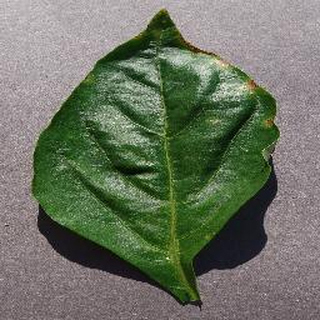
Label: bell_pepper_bacterial_spot